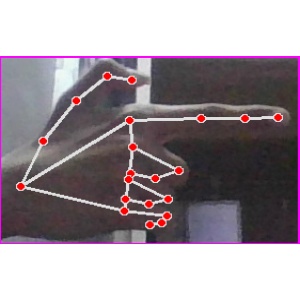
अक्षर: ब